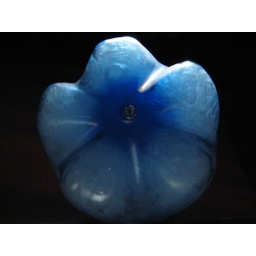
Again,I got a reminder. Never leave a bottle of water in car when it's below freezing.